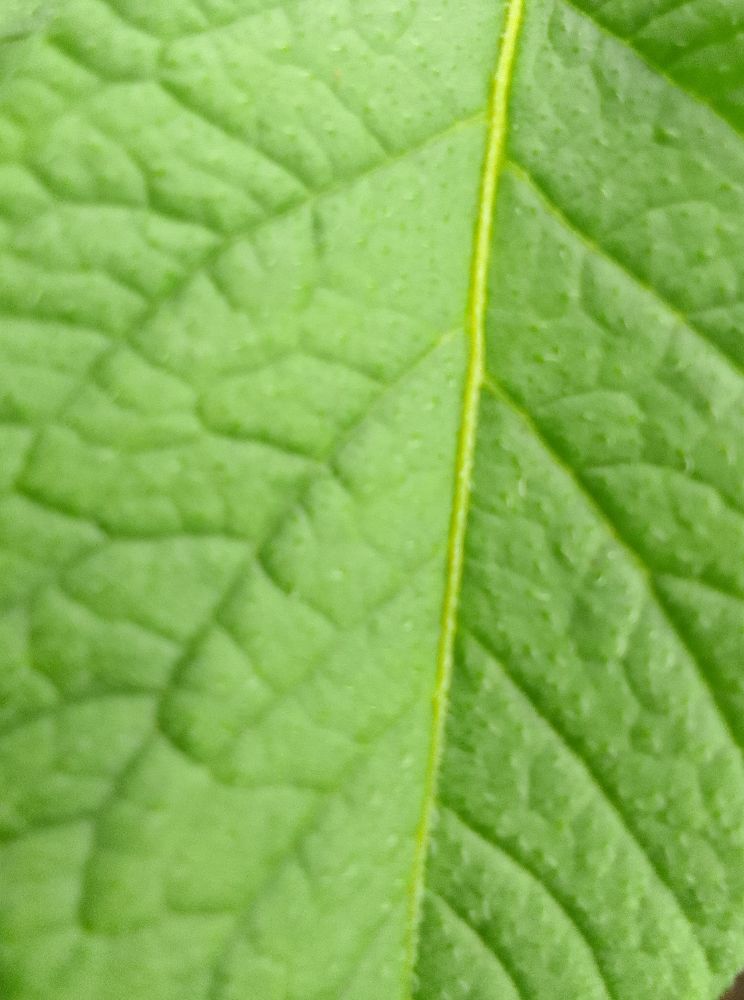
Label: Healthy